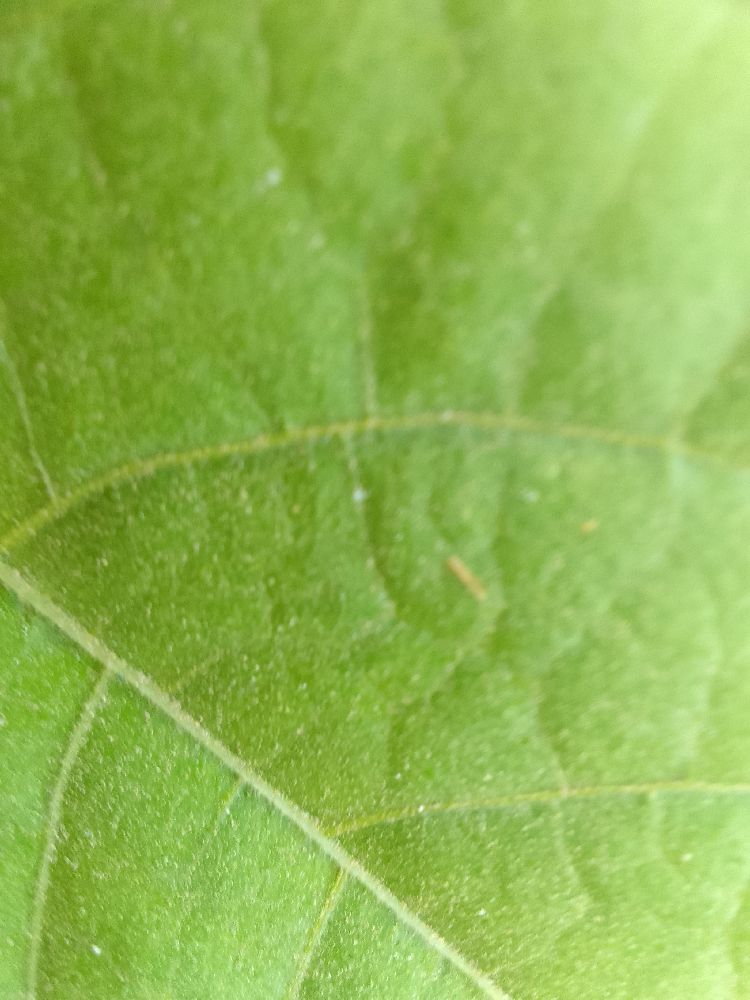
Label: healthy